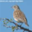
Label: bird